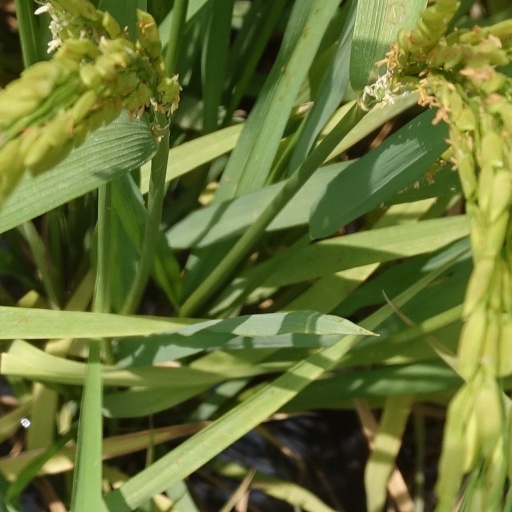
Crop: rice